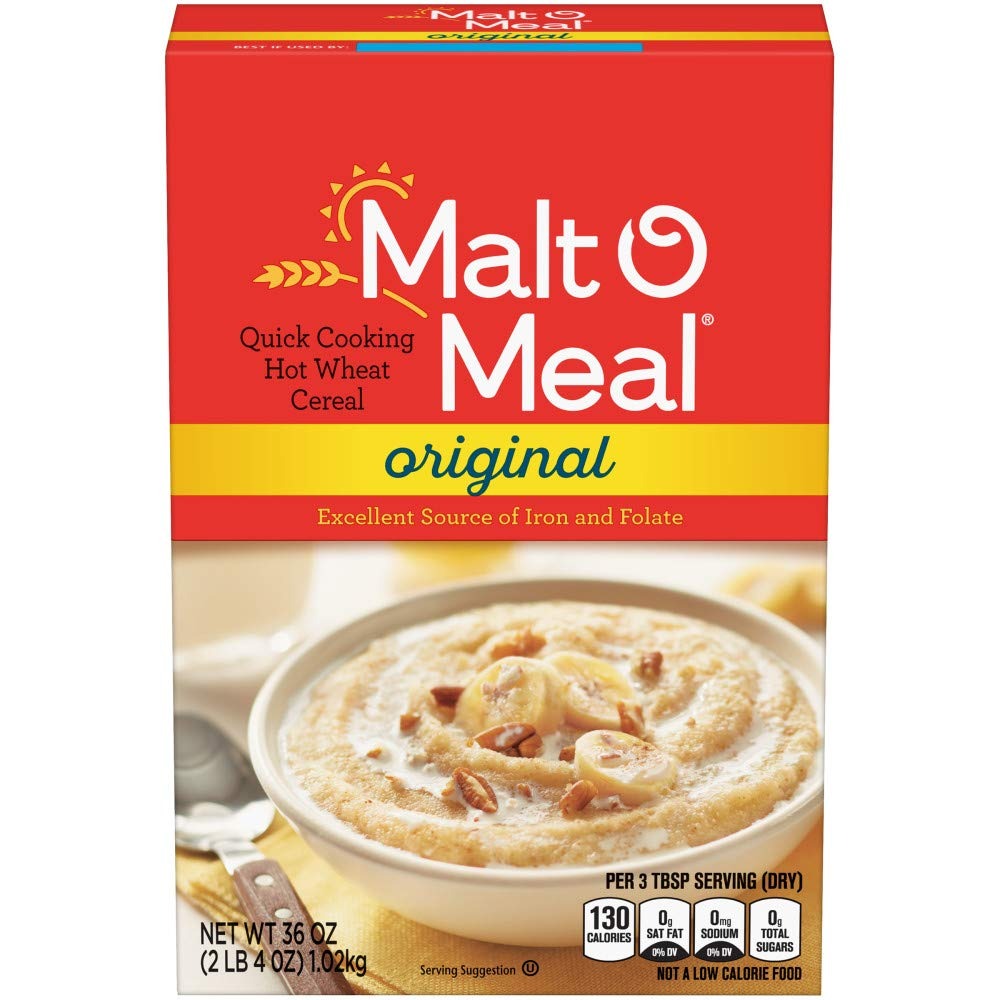
Item Name: Malt-O-Meal, Original Malt-O-Meal Hot Breakfast Cereal, Quick Cooking, 36 Ounce Box (Pack of 10)
Bullet Point 1: Start your morning with the classic flavor you know and love
Bullet Point 2: Malt-O-Meal hot wheat cereal is rich in Iron and Folate
Bullet Point 3: Quick cooking, for a hot, hearty breakfast in no time flat
Bullet Point 4: Malt-O-Meal is certified Kosher
Value: 360.0
Unit: Ounce

Price: 53.185